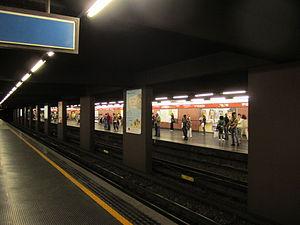
Porta Venezia est une station de la ligne 1 du métro de Milan, située piazza Guglielmo Oberdan. Elle doit son nom au quartier qu'elle dessert, lequel à son tour est nommé d'après l'une des principales portes de la ville à l'époque de l'enceinte espagnole.